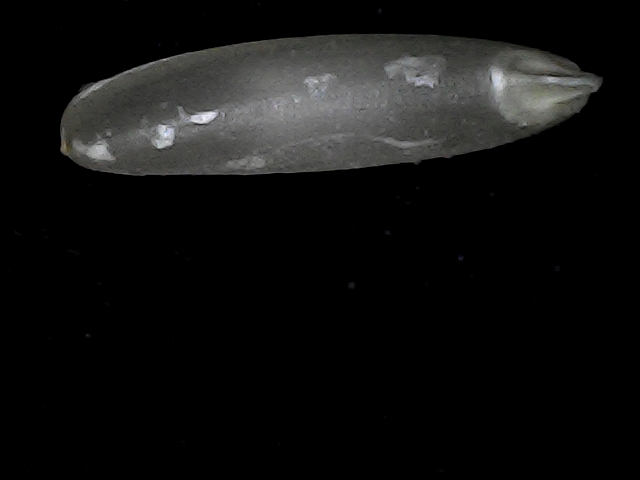
Rice variety: BD75